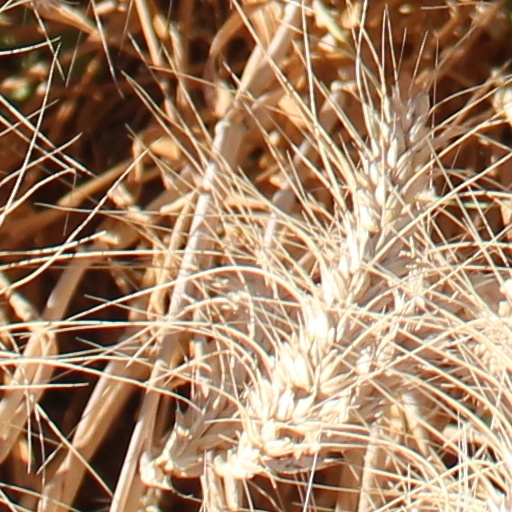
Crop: wheat